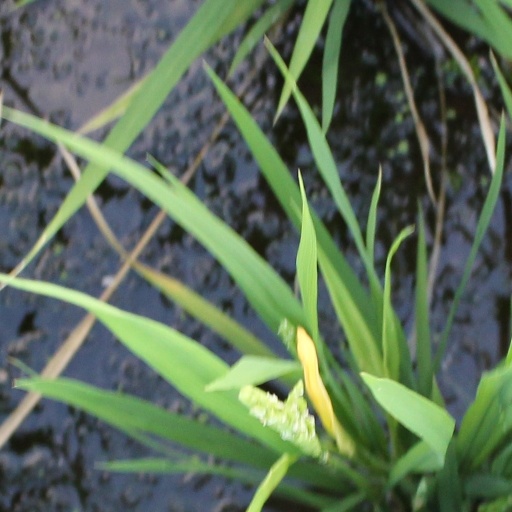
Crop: rice